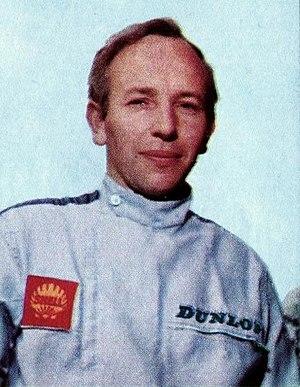
John Norman Surtees est un ancien pilote motocycliste et automobile britannique, né le 11 février 1934 à Tatsfield dans le comté de Surrey en Angleterre et mort le 10 mars 2017 à Londres à l'âge de 83 ans.